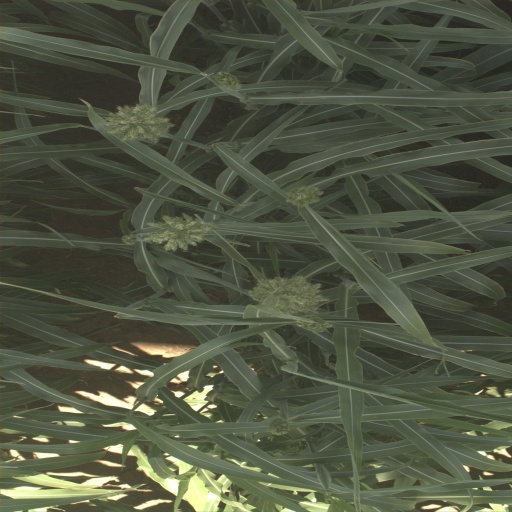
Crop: sorghum